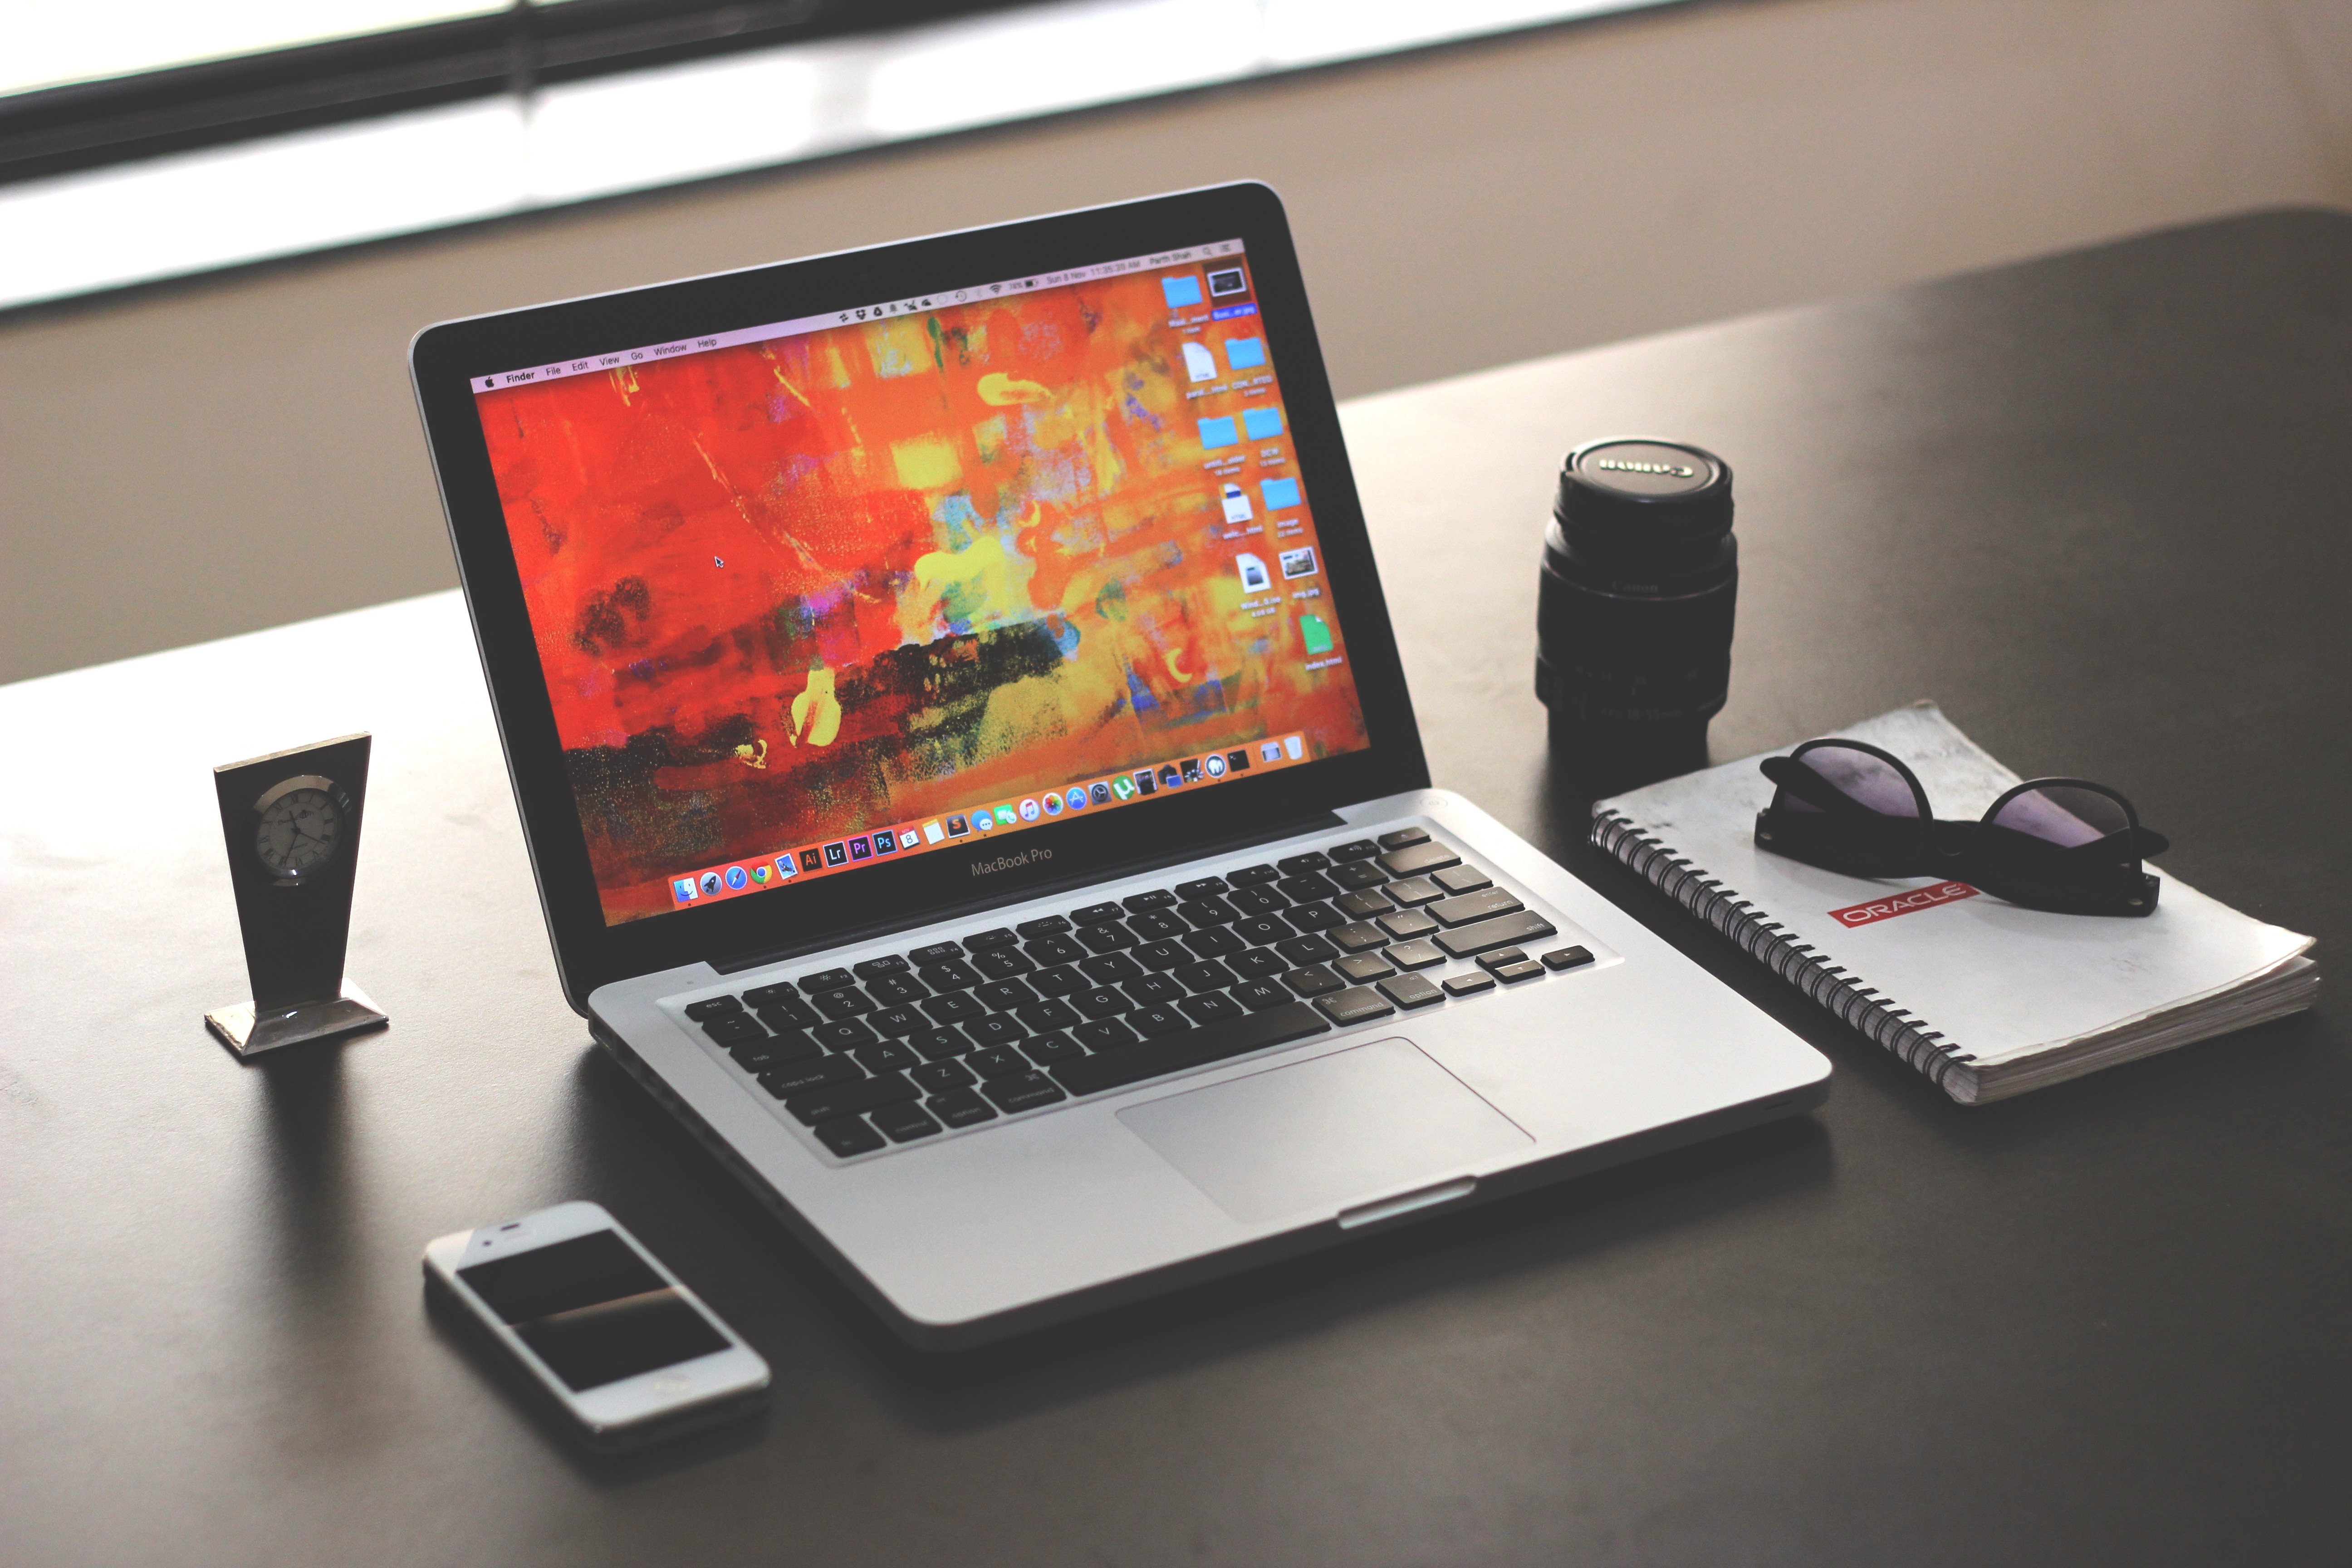
laptop, iphone, desk, table, technology, office, business, lense, brand, tech, programmer, macbook pro, design, multimedia, mockup, desktop computer, customer service, personal computer, computer monitor, graphic designer, computer hardware, personal computer hardware, display device, working desk, business table